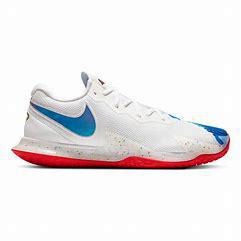
Brand: Nike
Model: Court Air Zoom Vapor Cage 4